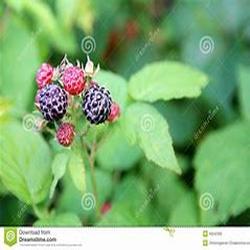
Label: Blackberry